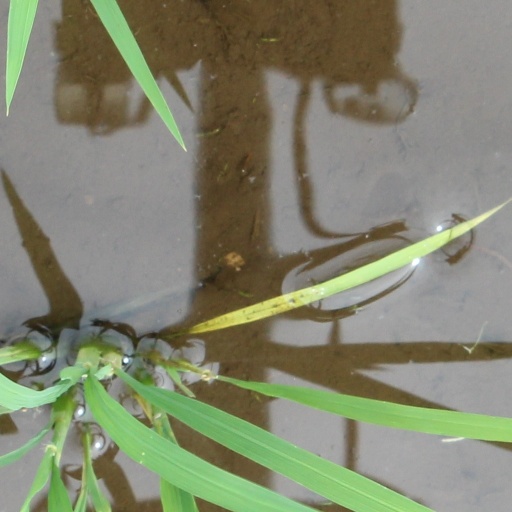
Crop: rice